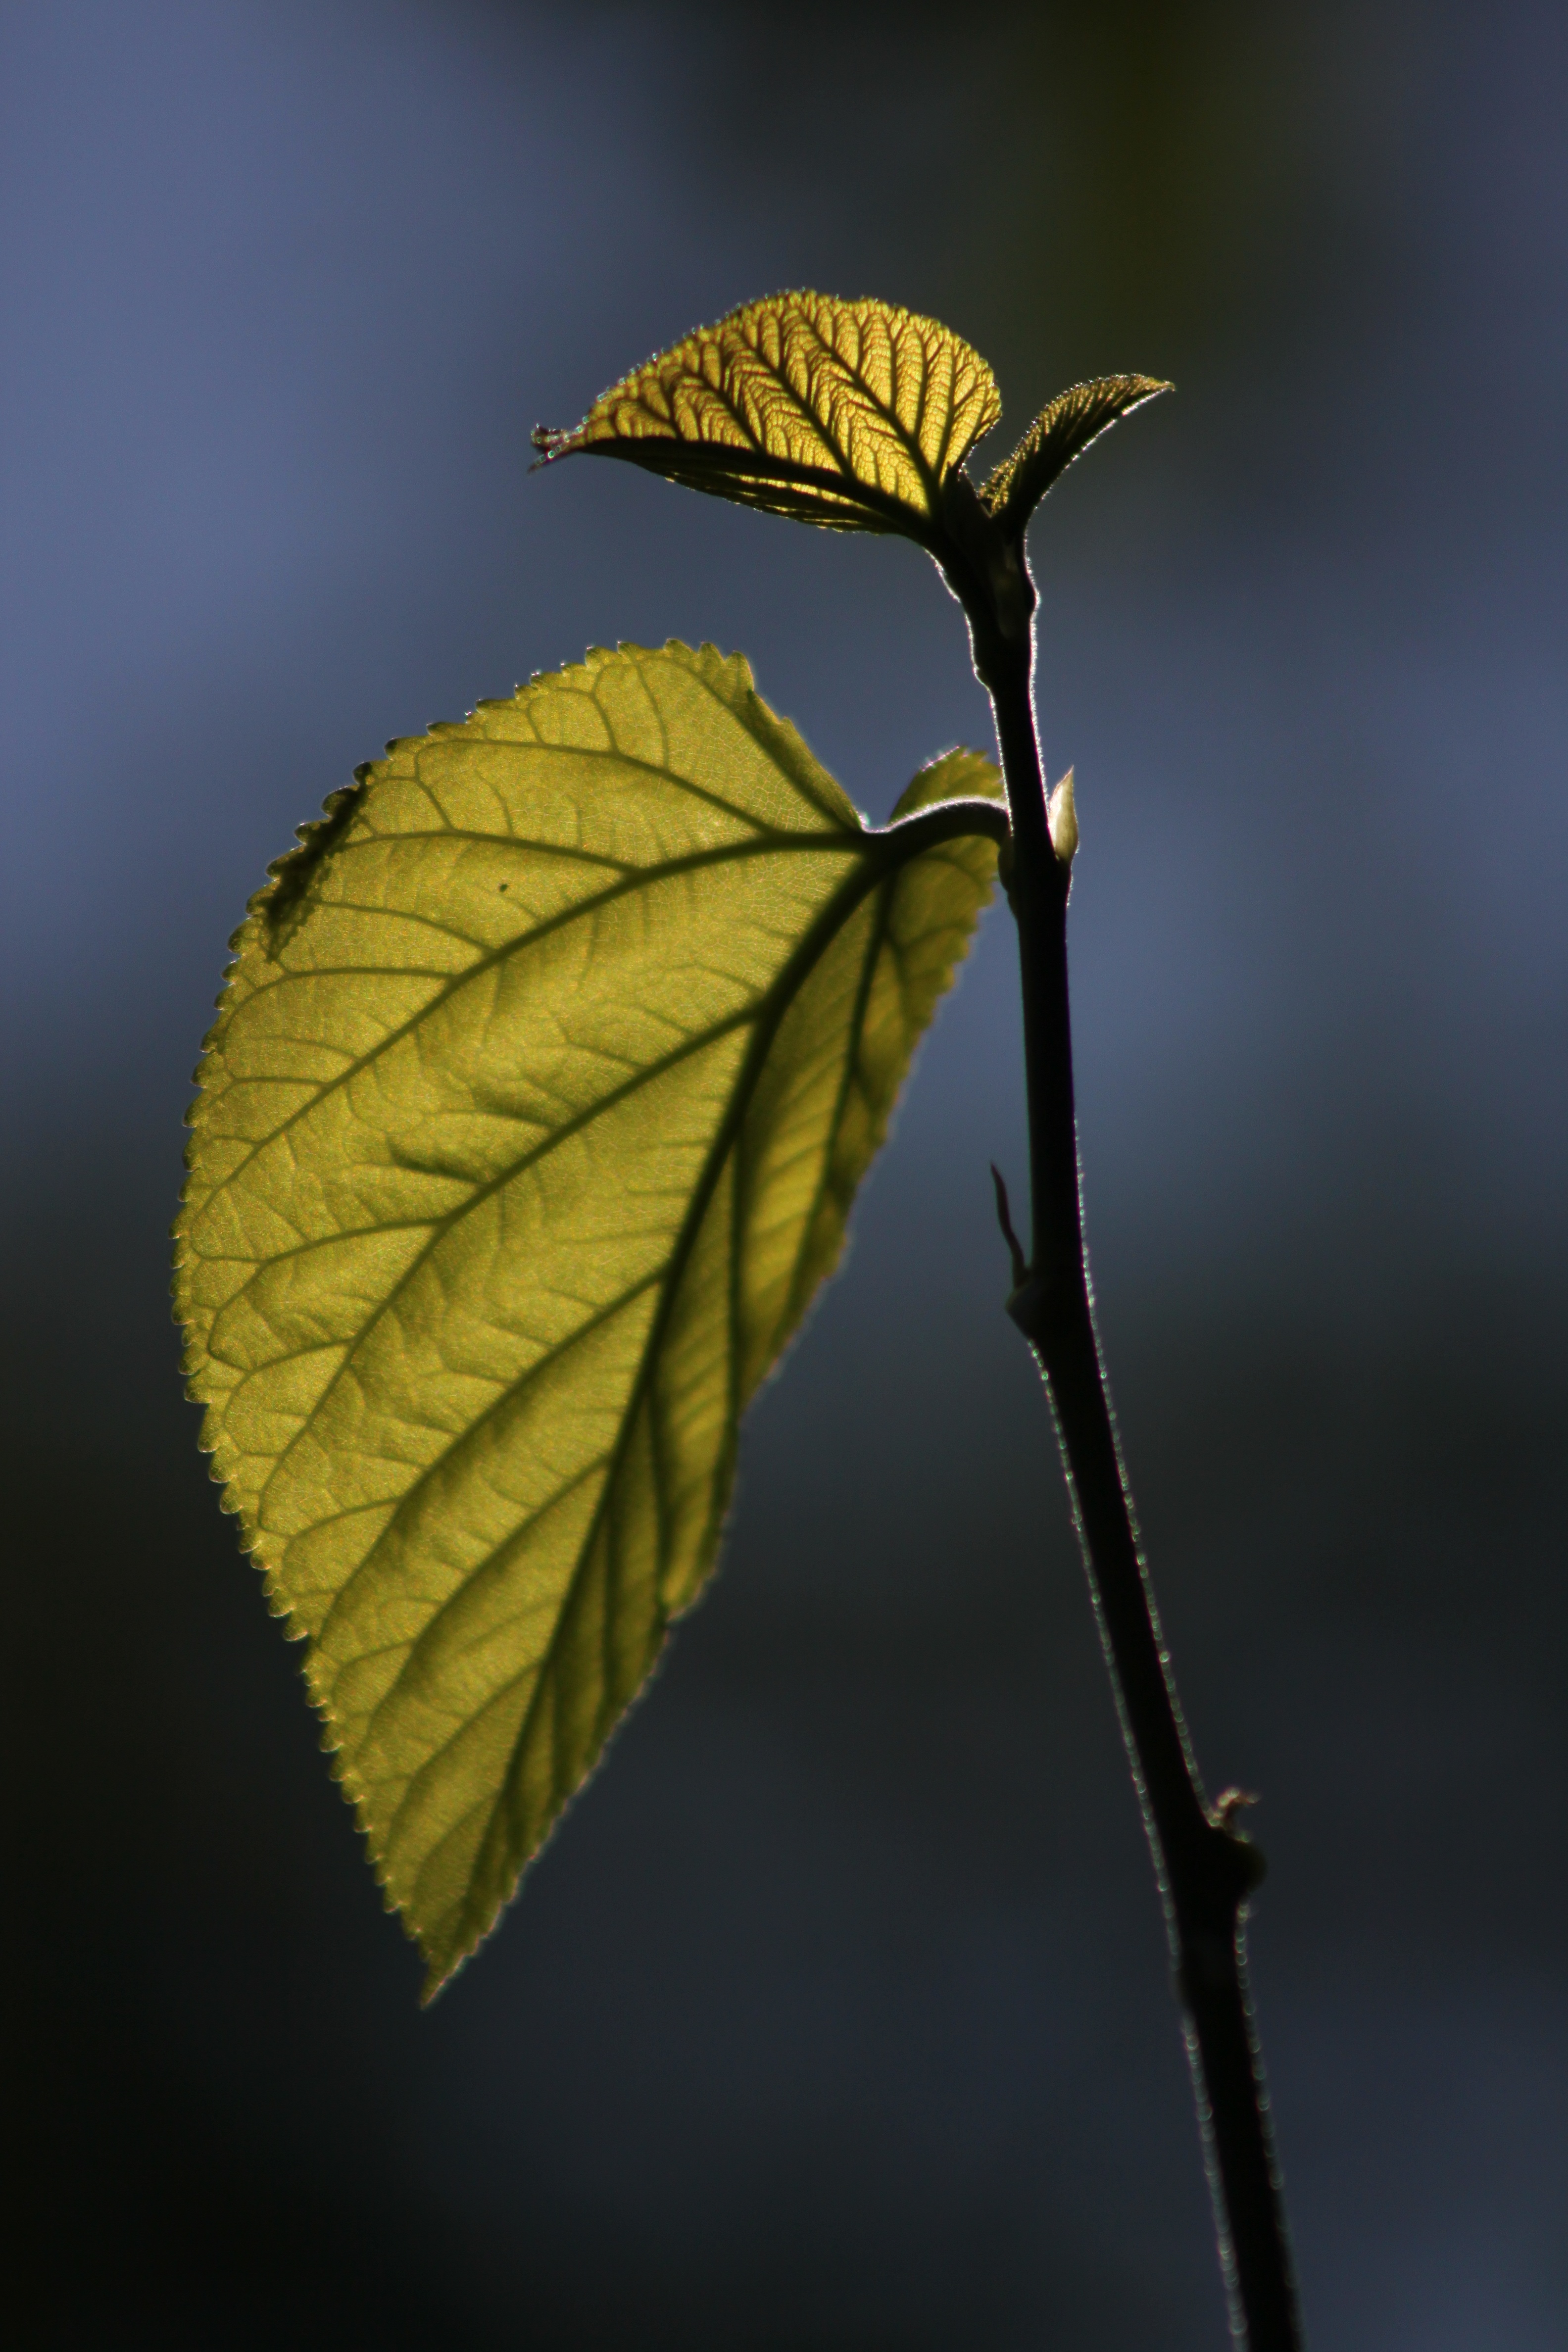
tree, nature, branch, plant, photography, sunlight, leaf, flower, green, insect, autumn, botany, yellow, flora, fauna, close up, leaves, macro photography, mulberry, reverse light, plant stem